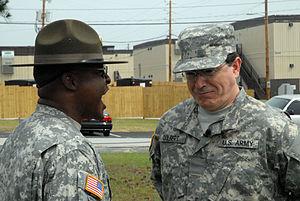
Le Quatre-bosses est un chapeau en feutre brun, connu pour être utilisé par les scouts ainsi que dans plusieurs forces armées et forces de l'ordre.